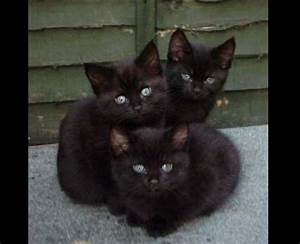
Label: gatto